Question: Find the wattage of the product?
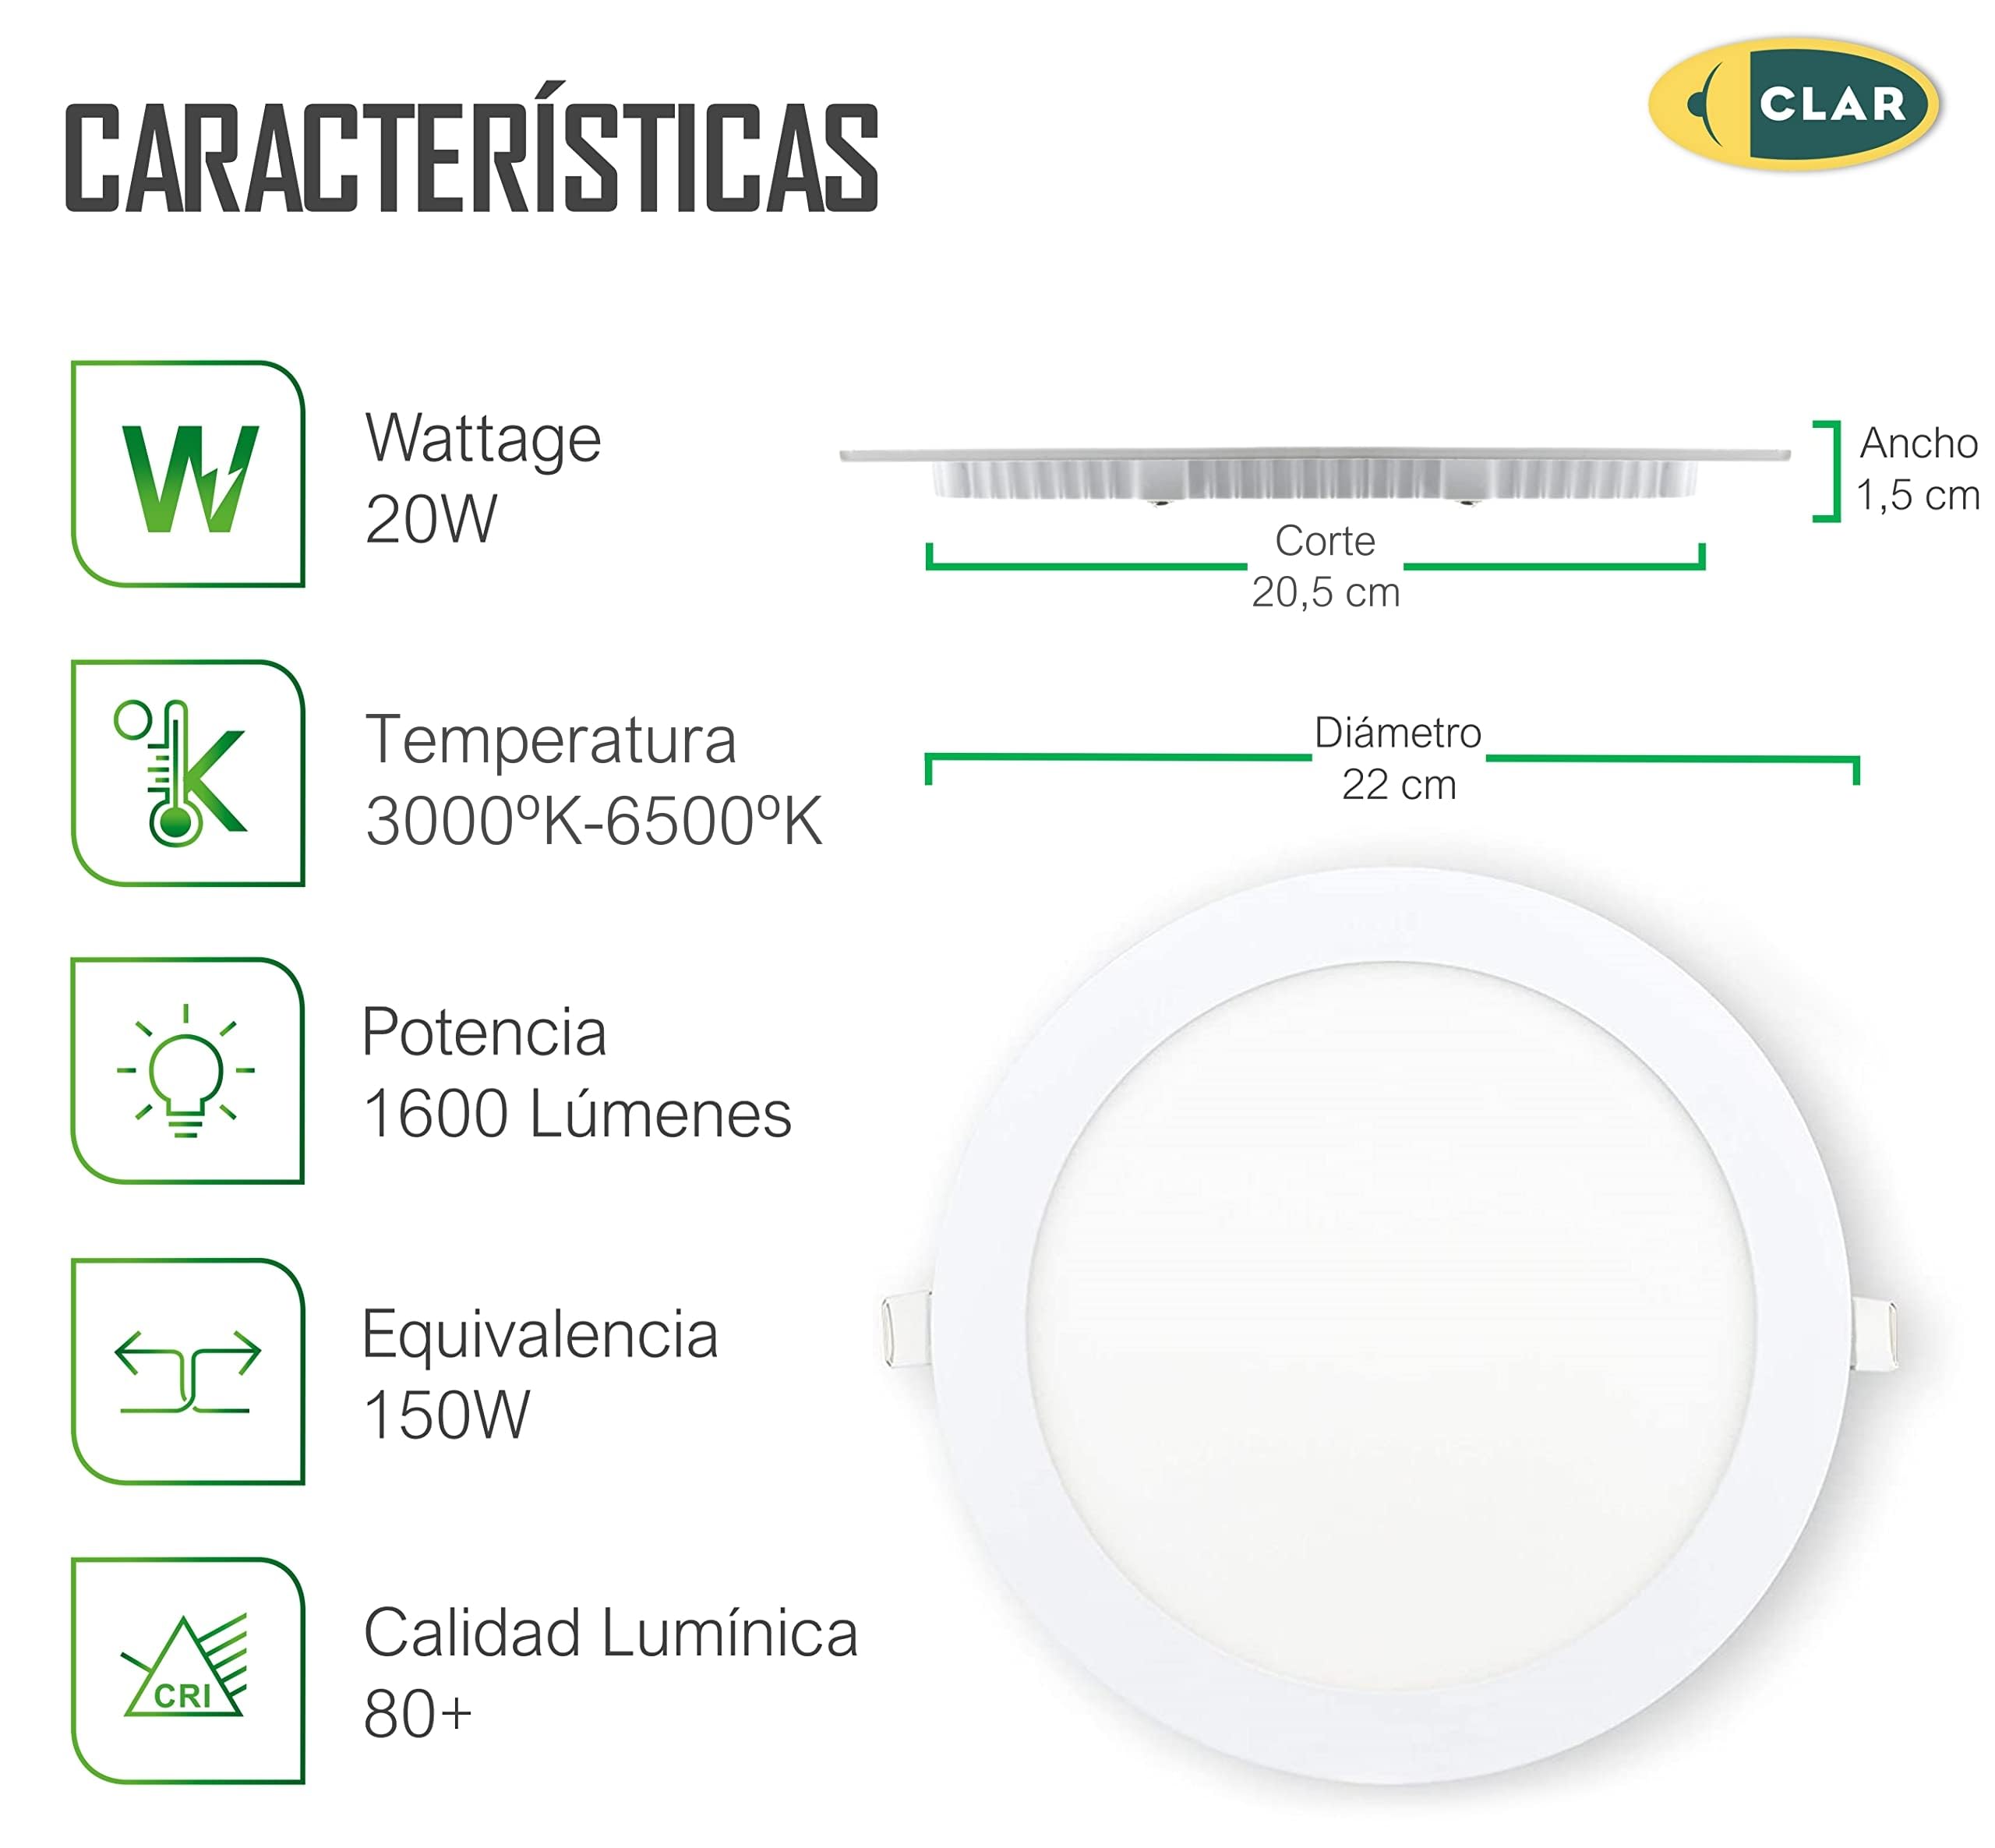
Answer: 20.0 watt